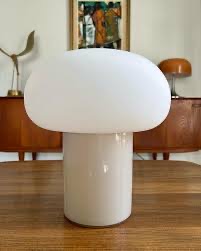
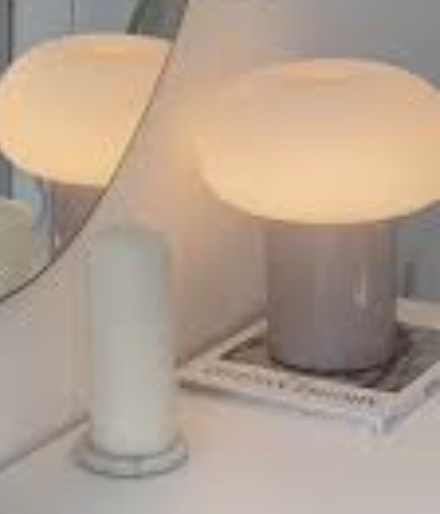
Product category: misc
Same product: yes